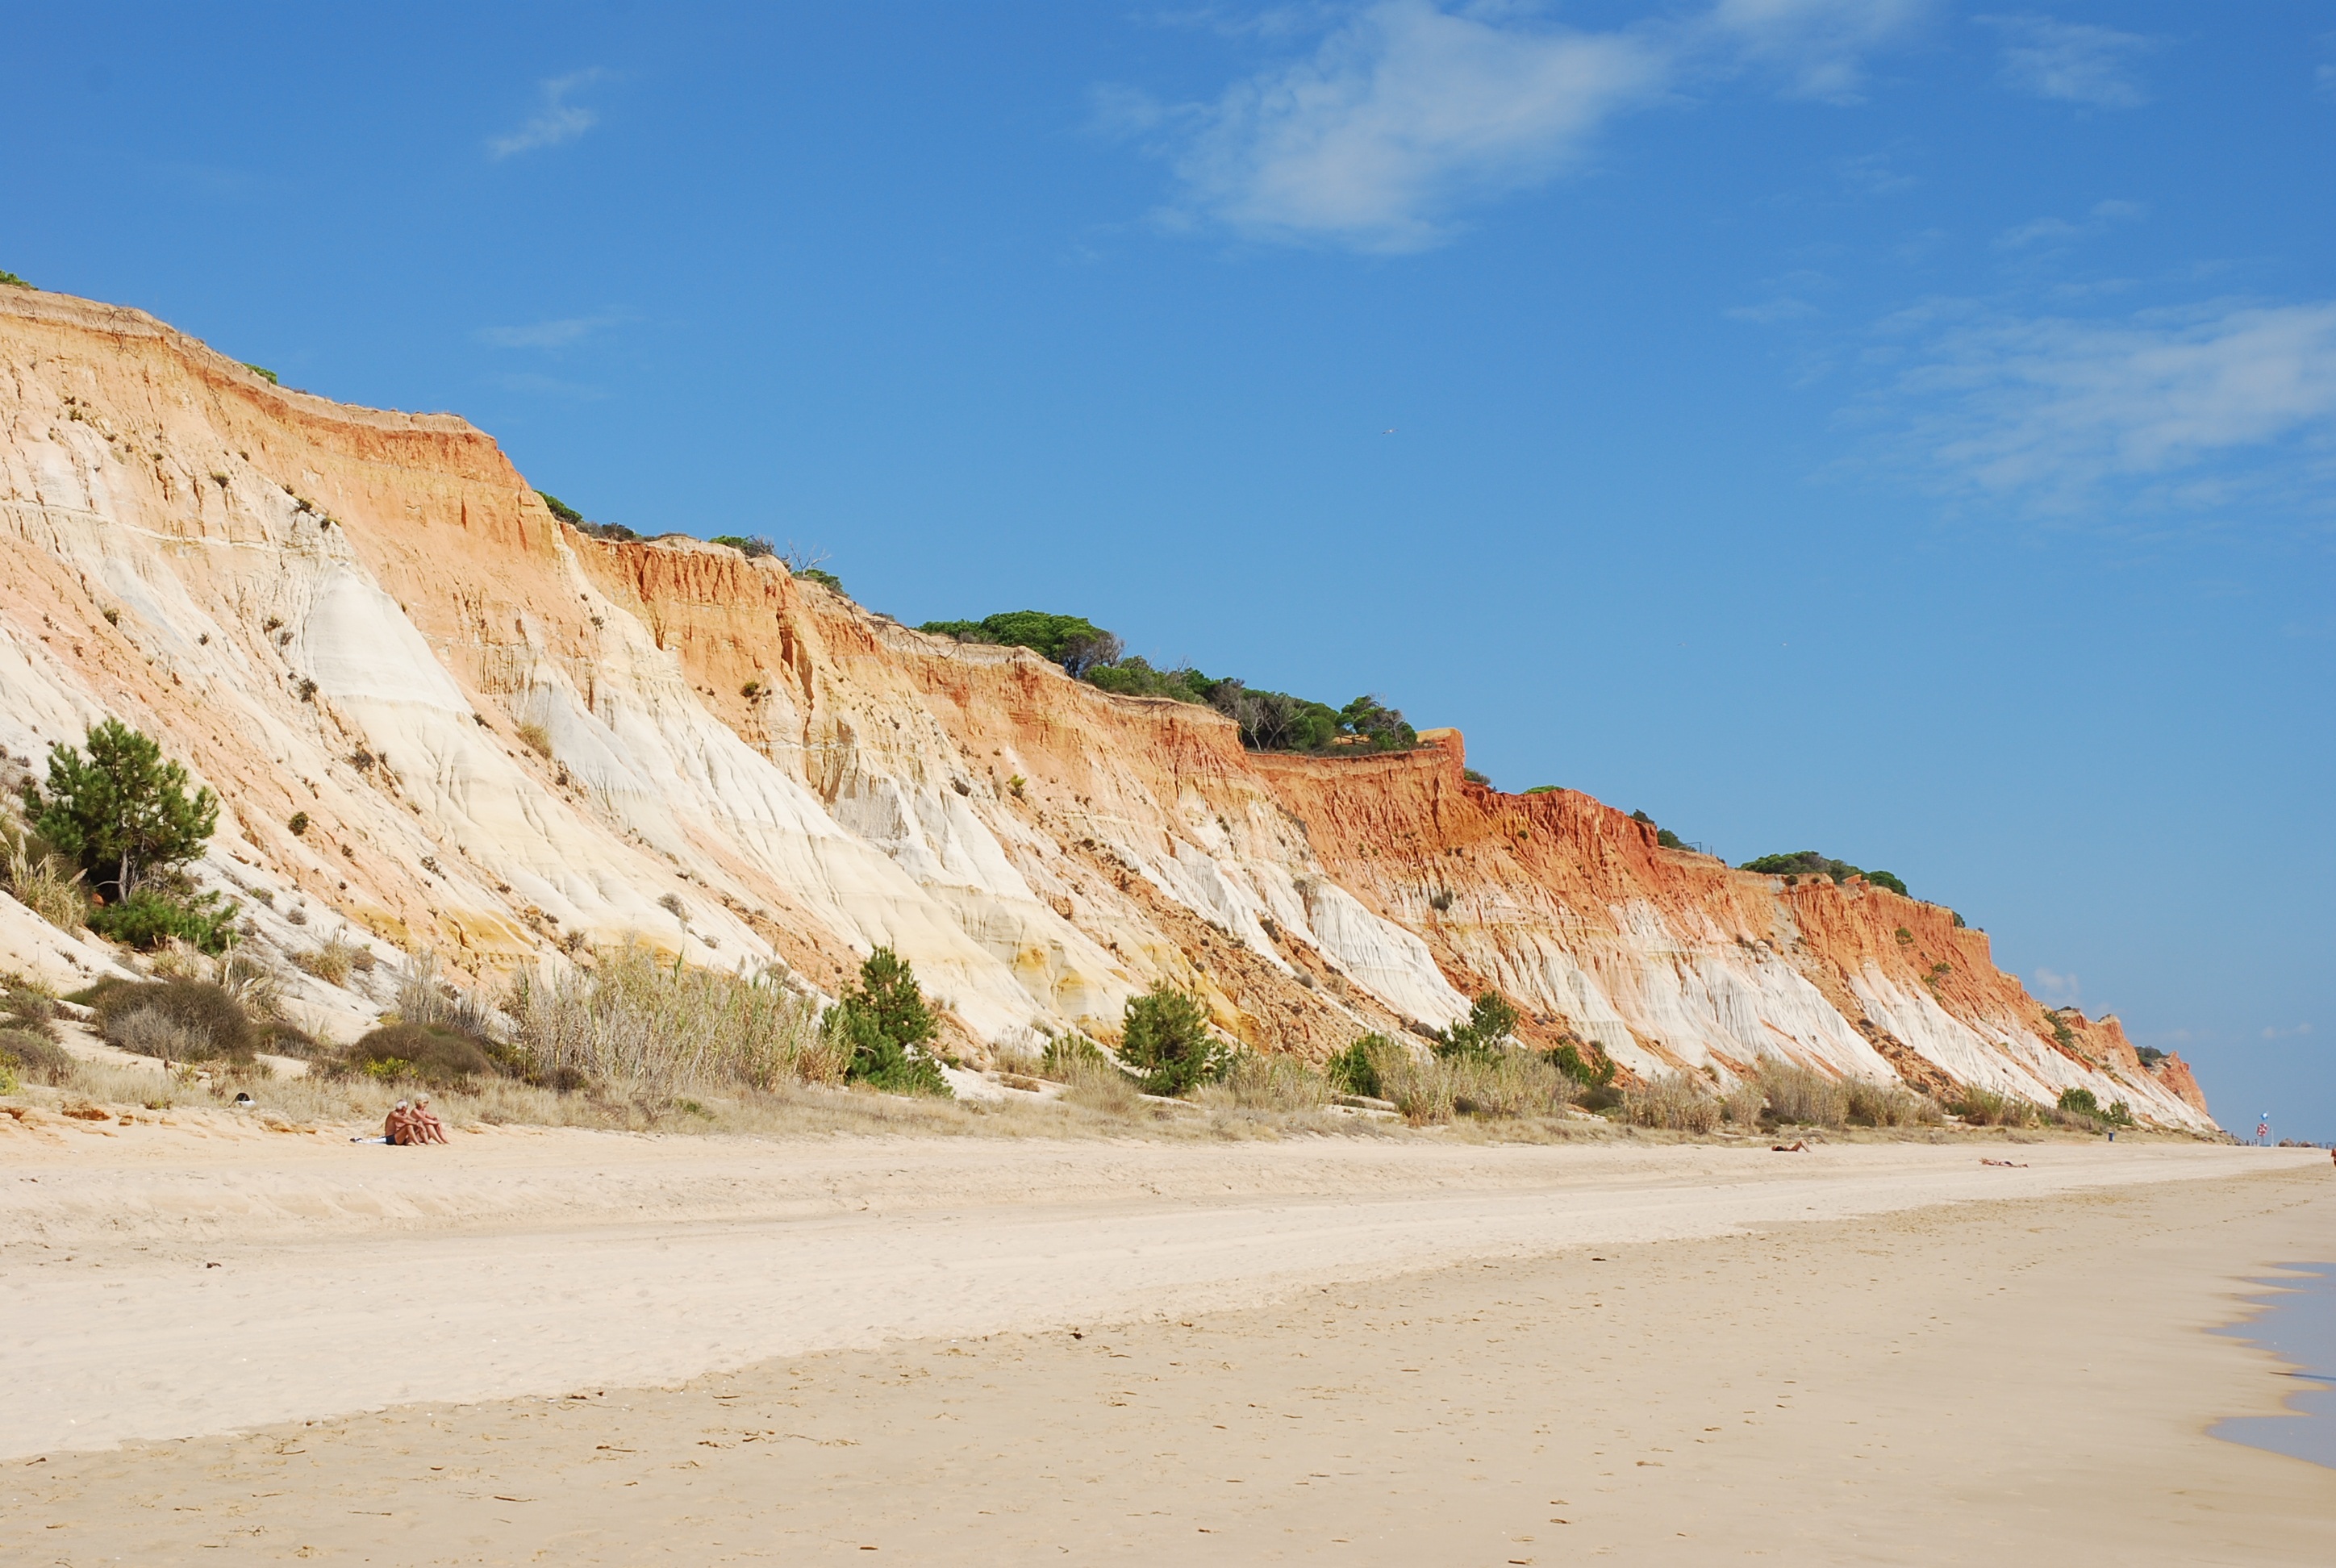
beach, landscape, sea, coast, sand, rock, mountain, desert, dune, valley, cliff, holiday, terrain, material, geology, badlands, plateau, portugal, habitat, algarve, cape, wadi, landform, natural environment, geographical feature, aeolian landform